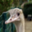
Label: bird